Nicasius of Rouen

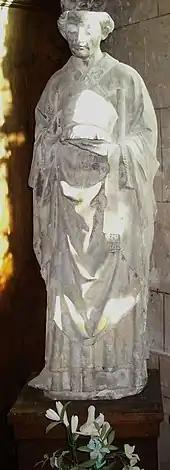
Statue of Saint Nicasius in the collegiate church of Écouis

Saint Nicasius of Rouen (d. perhaps 260), often known as the Apostle of the Vexin, was a 3rd-century saint and martyr in Gaul. He is sometimes considered the first Bishop of Rouen.